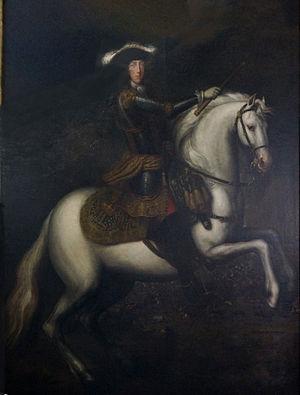
au premier étage du Musée lorrain.